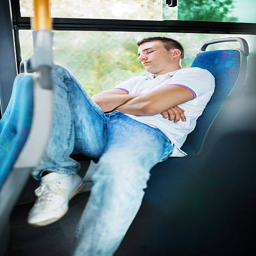
young man sleeping in a bus